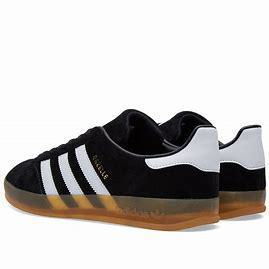
Brand: Adidas
Model: Gazelle Indoor